Antimonumento 5J

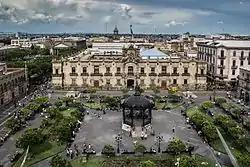
A colonial building.

During the night of 4 May 2020, Giovanni López ( – 4 or 5 May 2020), a bricklayer, was arrested outside his family's house in the municipality of Ixtlahuacán de los Membrillos, Jalisco. According to reports, police detained him for allegedly not wearing a face mask during the COVID-19 pandemic in Mexico and for assaulting officers while resisting arrest. Giovanni's brother, Christian, recorded the arrest, capturing footage of officers verbally insulting his family as they placed Giovanni into a police van. Enrique Alfaro Ramírez, the state governor, had made the use of face masks mandatory.